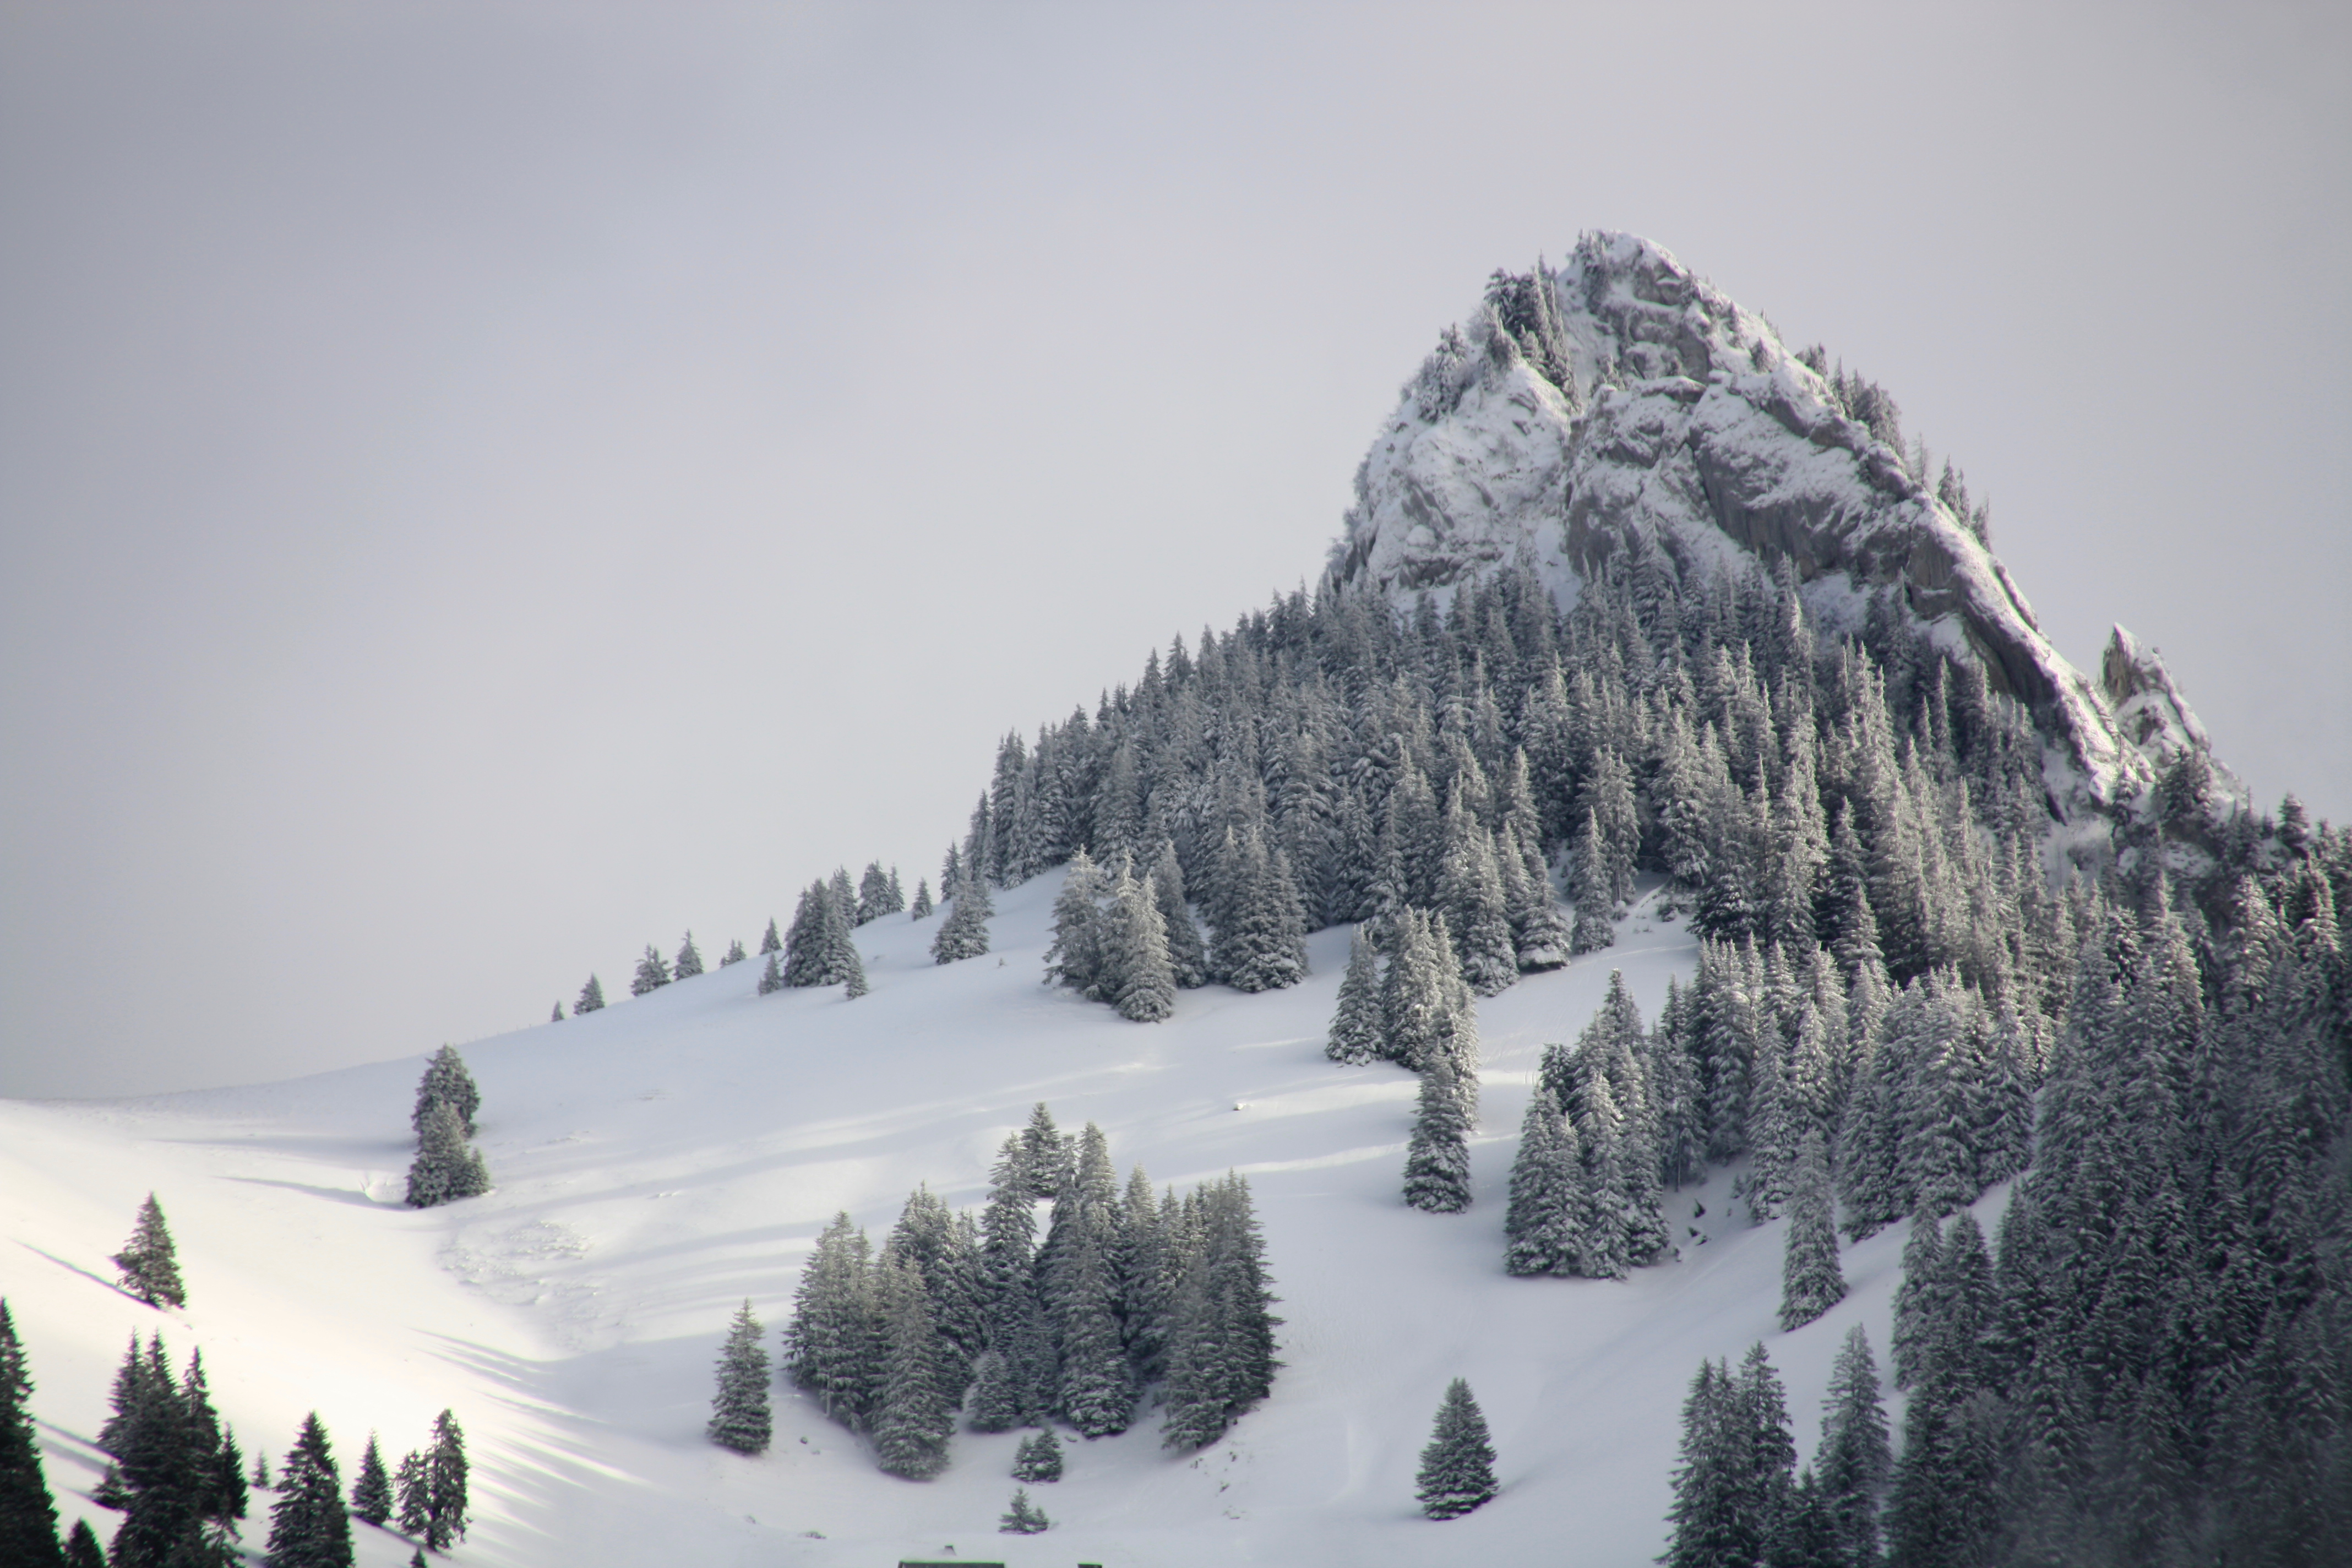
landscape, nature, mountain, snow, cold, winter, sky, mountain range, weather, skiing, season, ridge, summit, trees, winter sport, sports, alps, footwear, piste, ski touring, ski mountaineering, mountainous landforms, geological phenomenon, royalty free images